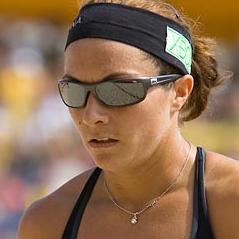
Age: 29